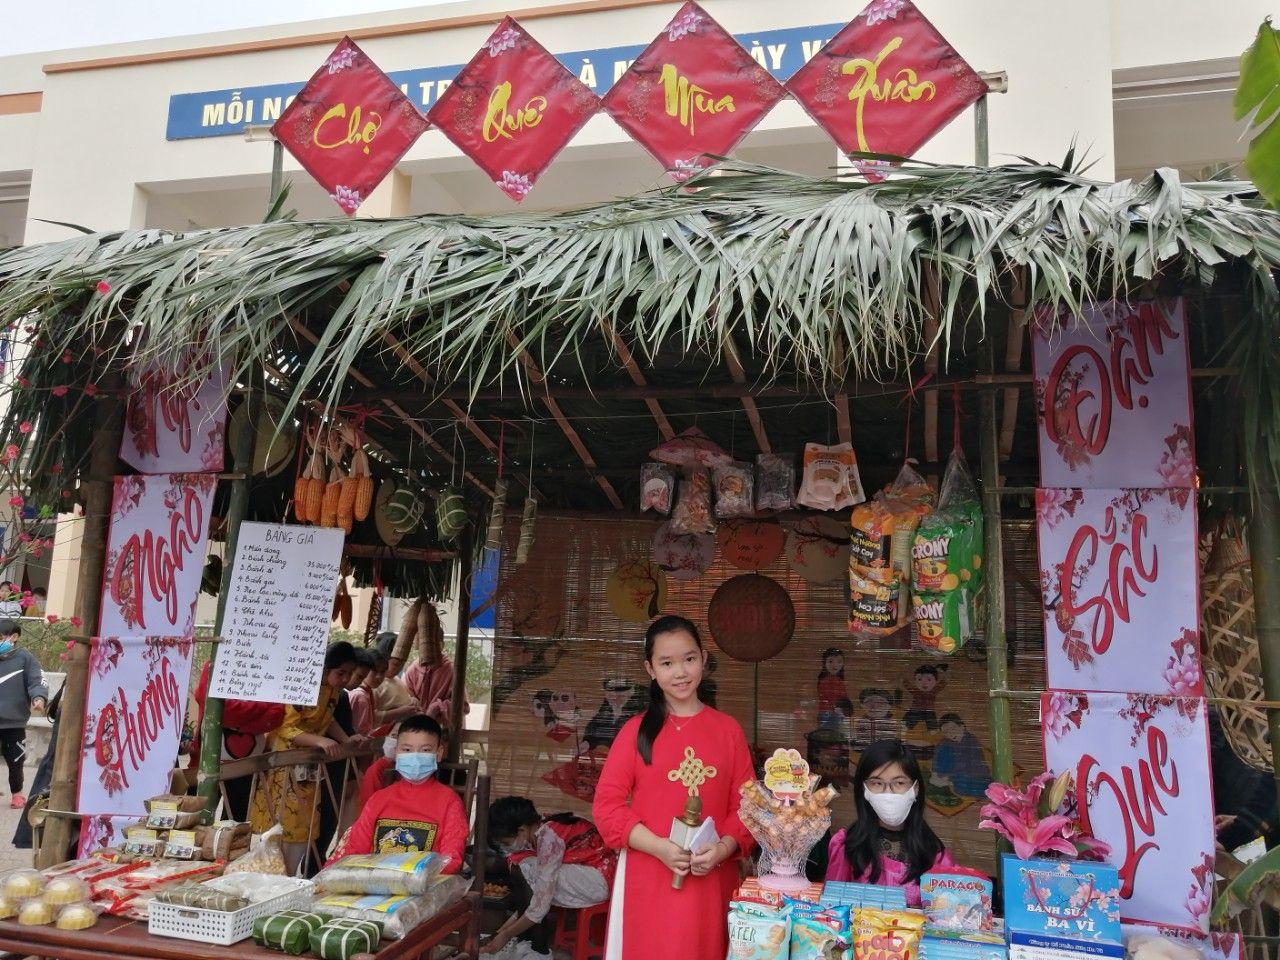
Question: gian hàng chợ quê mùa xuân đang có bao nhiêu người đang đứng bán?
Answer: ba người